Porchester Terrace

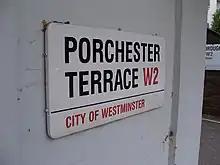
Street sign.

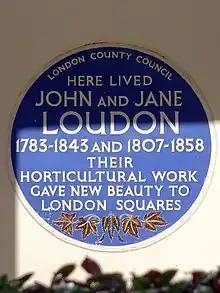
Blue plaque for writer Jane Loudon and her botanist husband John Claudius Loudon.

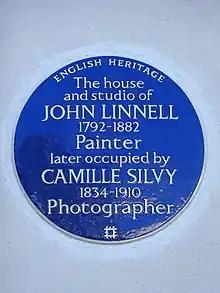
Blue plaque for the artist John Linnell and the later photographer Camille Silvy.

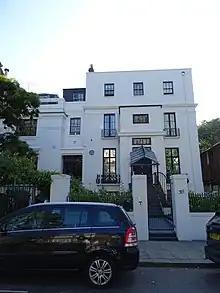
38 Porchester Terrace. A Grade II listed building.

Porchester Terrace is a street in the Bayswater area of London. Located in the City of Westminster, it runs between Porchester Gardens in the north and the Bayswater Road to the south close to Kensington Gardens. Adjacent streets Leinster Gardens and Queensborough Terrace run directly parallel to it, as does Queensway a little to the west. At the northern end is the Hallfield Estate.